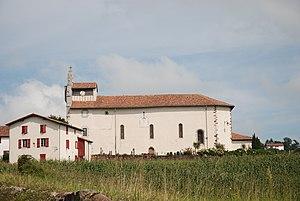
Cet article recense une partie des monuments historiques des Pyrénées-Atlantiques, en France.